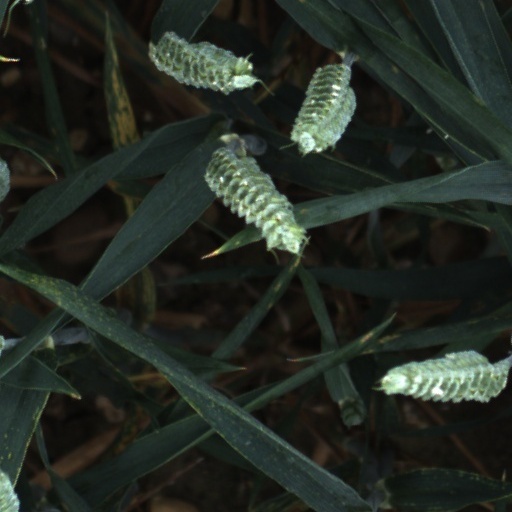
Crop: wheat